David Lloyd Jones, Lord Lloyd-Jones

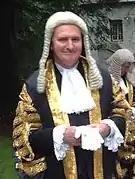
Lloyd-Jones in procession at Llandaff Cathedral in 2013

Lloyd Jones was a Fellow of Downing College, Cambridge from 1975 to 1991. From 1999 to 2005, he was a visiting professor at City University, London. He has written articles that have been published in a number of academic journals specialising in law.